History of Bulgaria

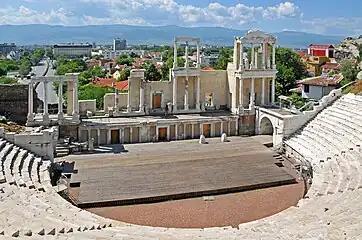
Roman theatre of Philippopolis, Plovdiv

In 188 BC, the Romans invaded Thrace, and warfare continued until 46 AD when Rome finally conquered the region.